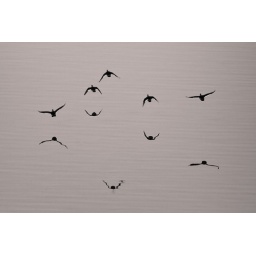
Canon EF 70-200mm f/4L USM. Geese flying over the water at Eagle Creek Park, Indianapolis IN